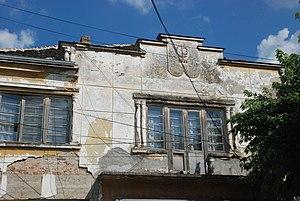
La première pharmacie à Ljig se trouve à Ljig, dans le district de Kolubara en Serbie. Elle est inscrite sur la liste des monuments culturels protégés de la République de Serbie.